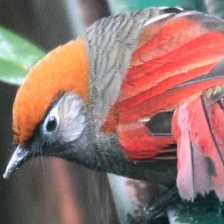
Species: RED TAILED THRUSH
Scientific name: NEOCOSSYPHUS RUFUS